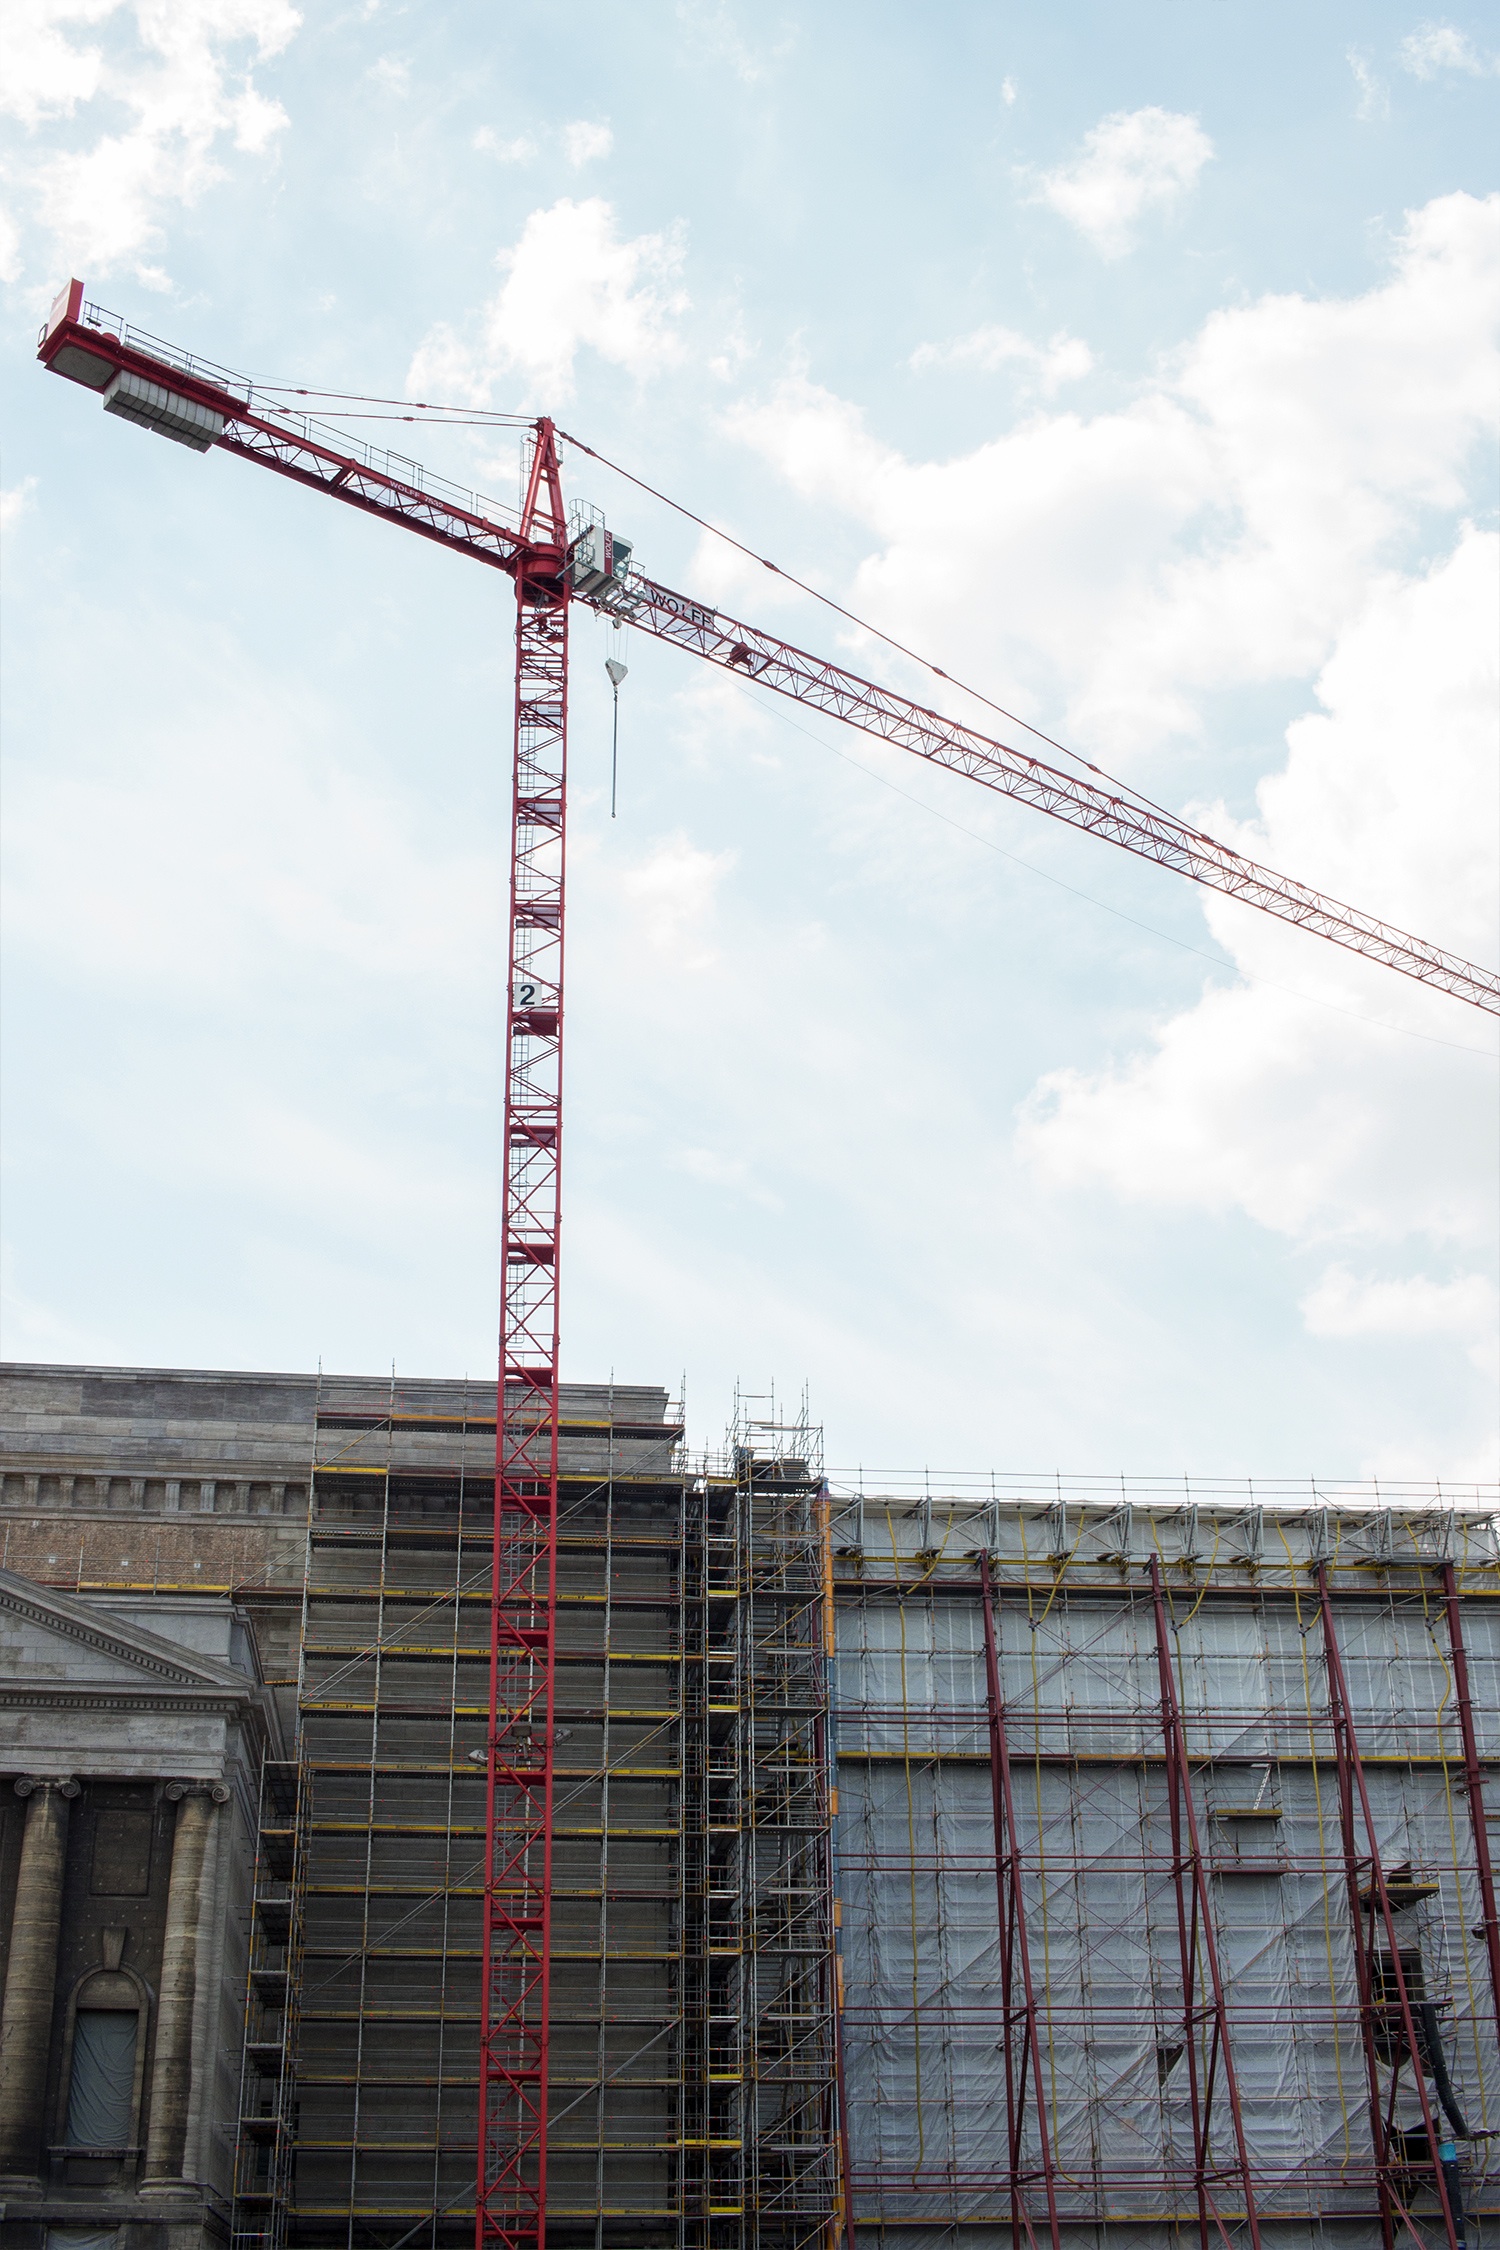
structure, transport, construction, vehicle, tower, mast, stadium, scaffolding, crane, construction equipment, sport venue